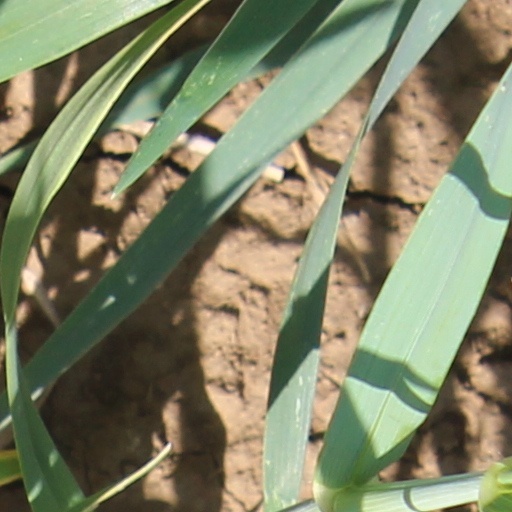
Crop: wheat